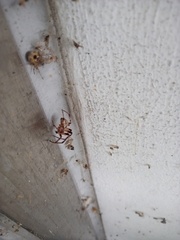
Species: Parasteatoda_tepidariorum